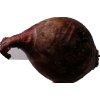
Label: red_onion